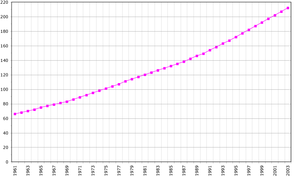
Le Vanuatu, en forme longue la république de Vanuatu, est un État situé en mer de Corail et faisant partie de la Mélanésie. L'archipel est composé de 83 îles pour la plupart d'origine volcanique, à 539 kilomètres au nord-nord-est de la Nouvelle-Calédonie.